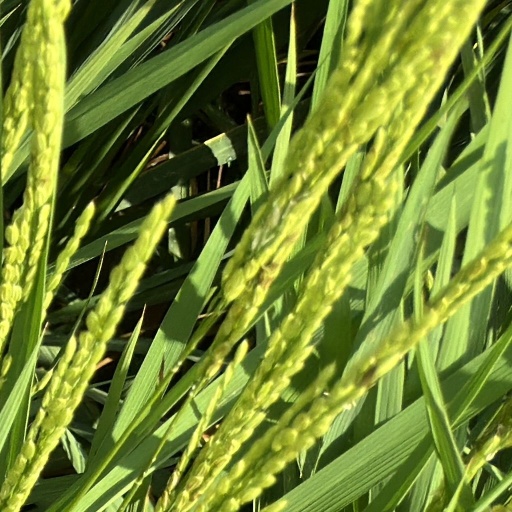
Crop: rice